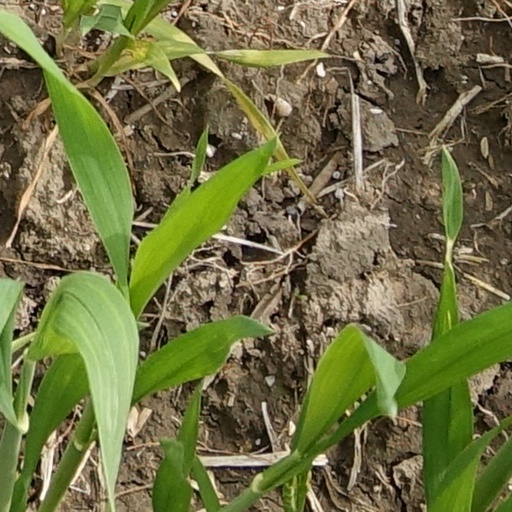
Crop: wheat